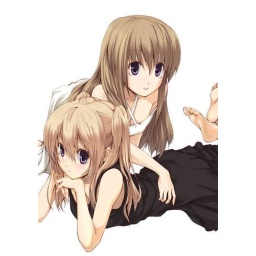
The girl in white is now happy, and the one in black is nervous.